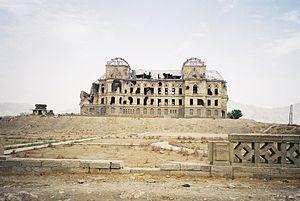
Le Palais de Darulaman est un palais de style européen, situé à une dizaine de kilomètres du cœur de Kaboul, en Afghanistan.En ruine apres de nombreuses années de guerre, il est restauré à partir de 2018.